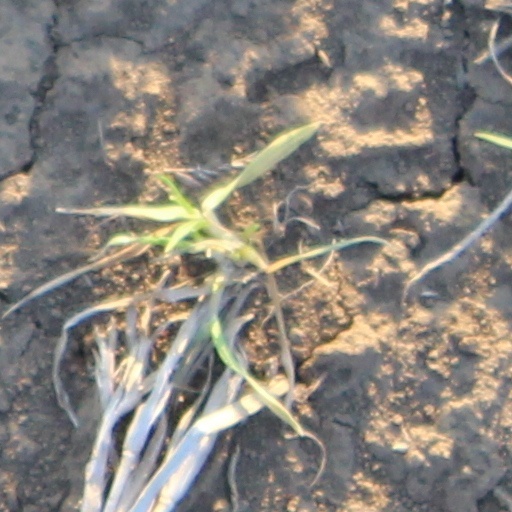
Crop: wheat